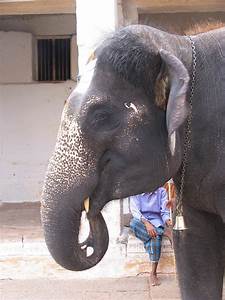
Label: elefante